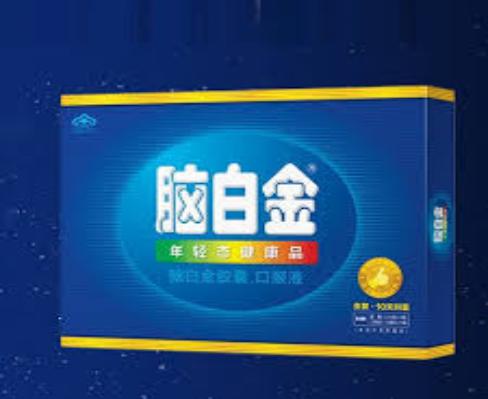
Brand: melatonin
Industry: Medical